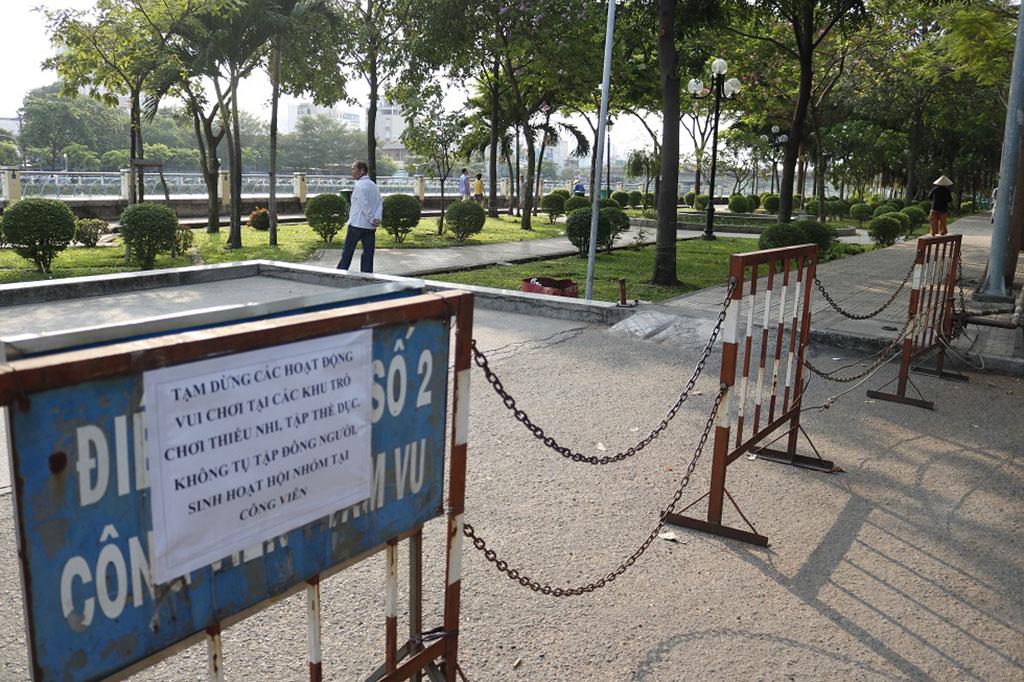
người đàn ông mặc áo trắng đang khoanh tay lại phía sau lưng